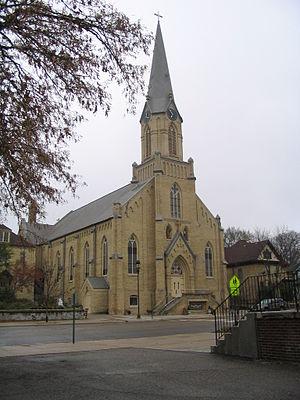
L'église des Anges-Gardiens est l'édifice catholique de Chaska dans le Minnesota. Cette église historique dépend de l'archidiocèse de Saint Paul et Minneapolis.